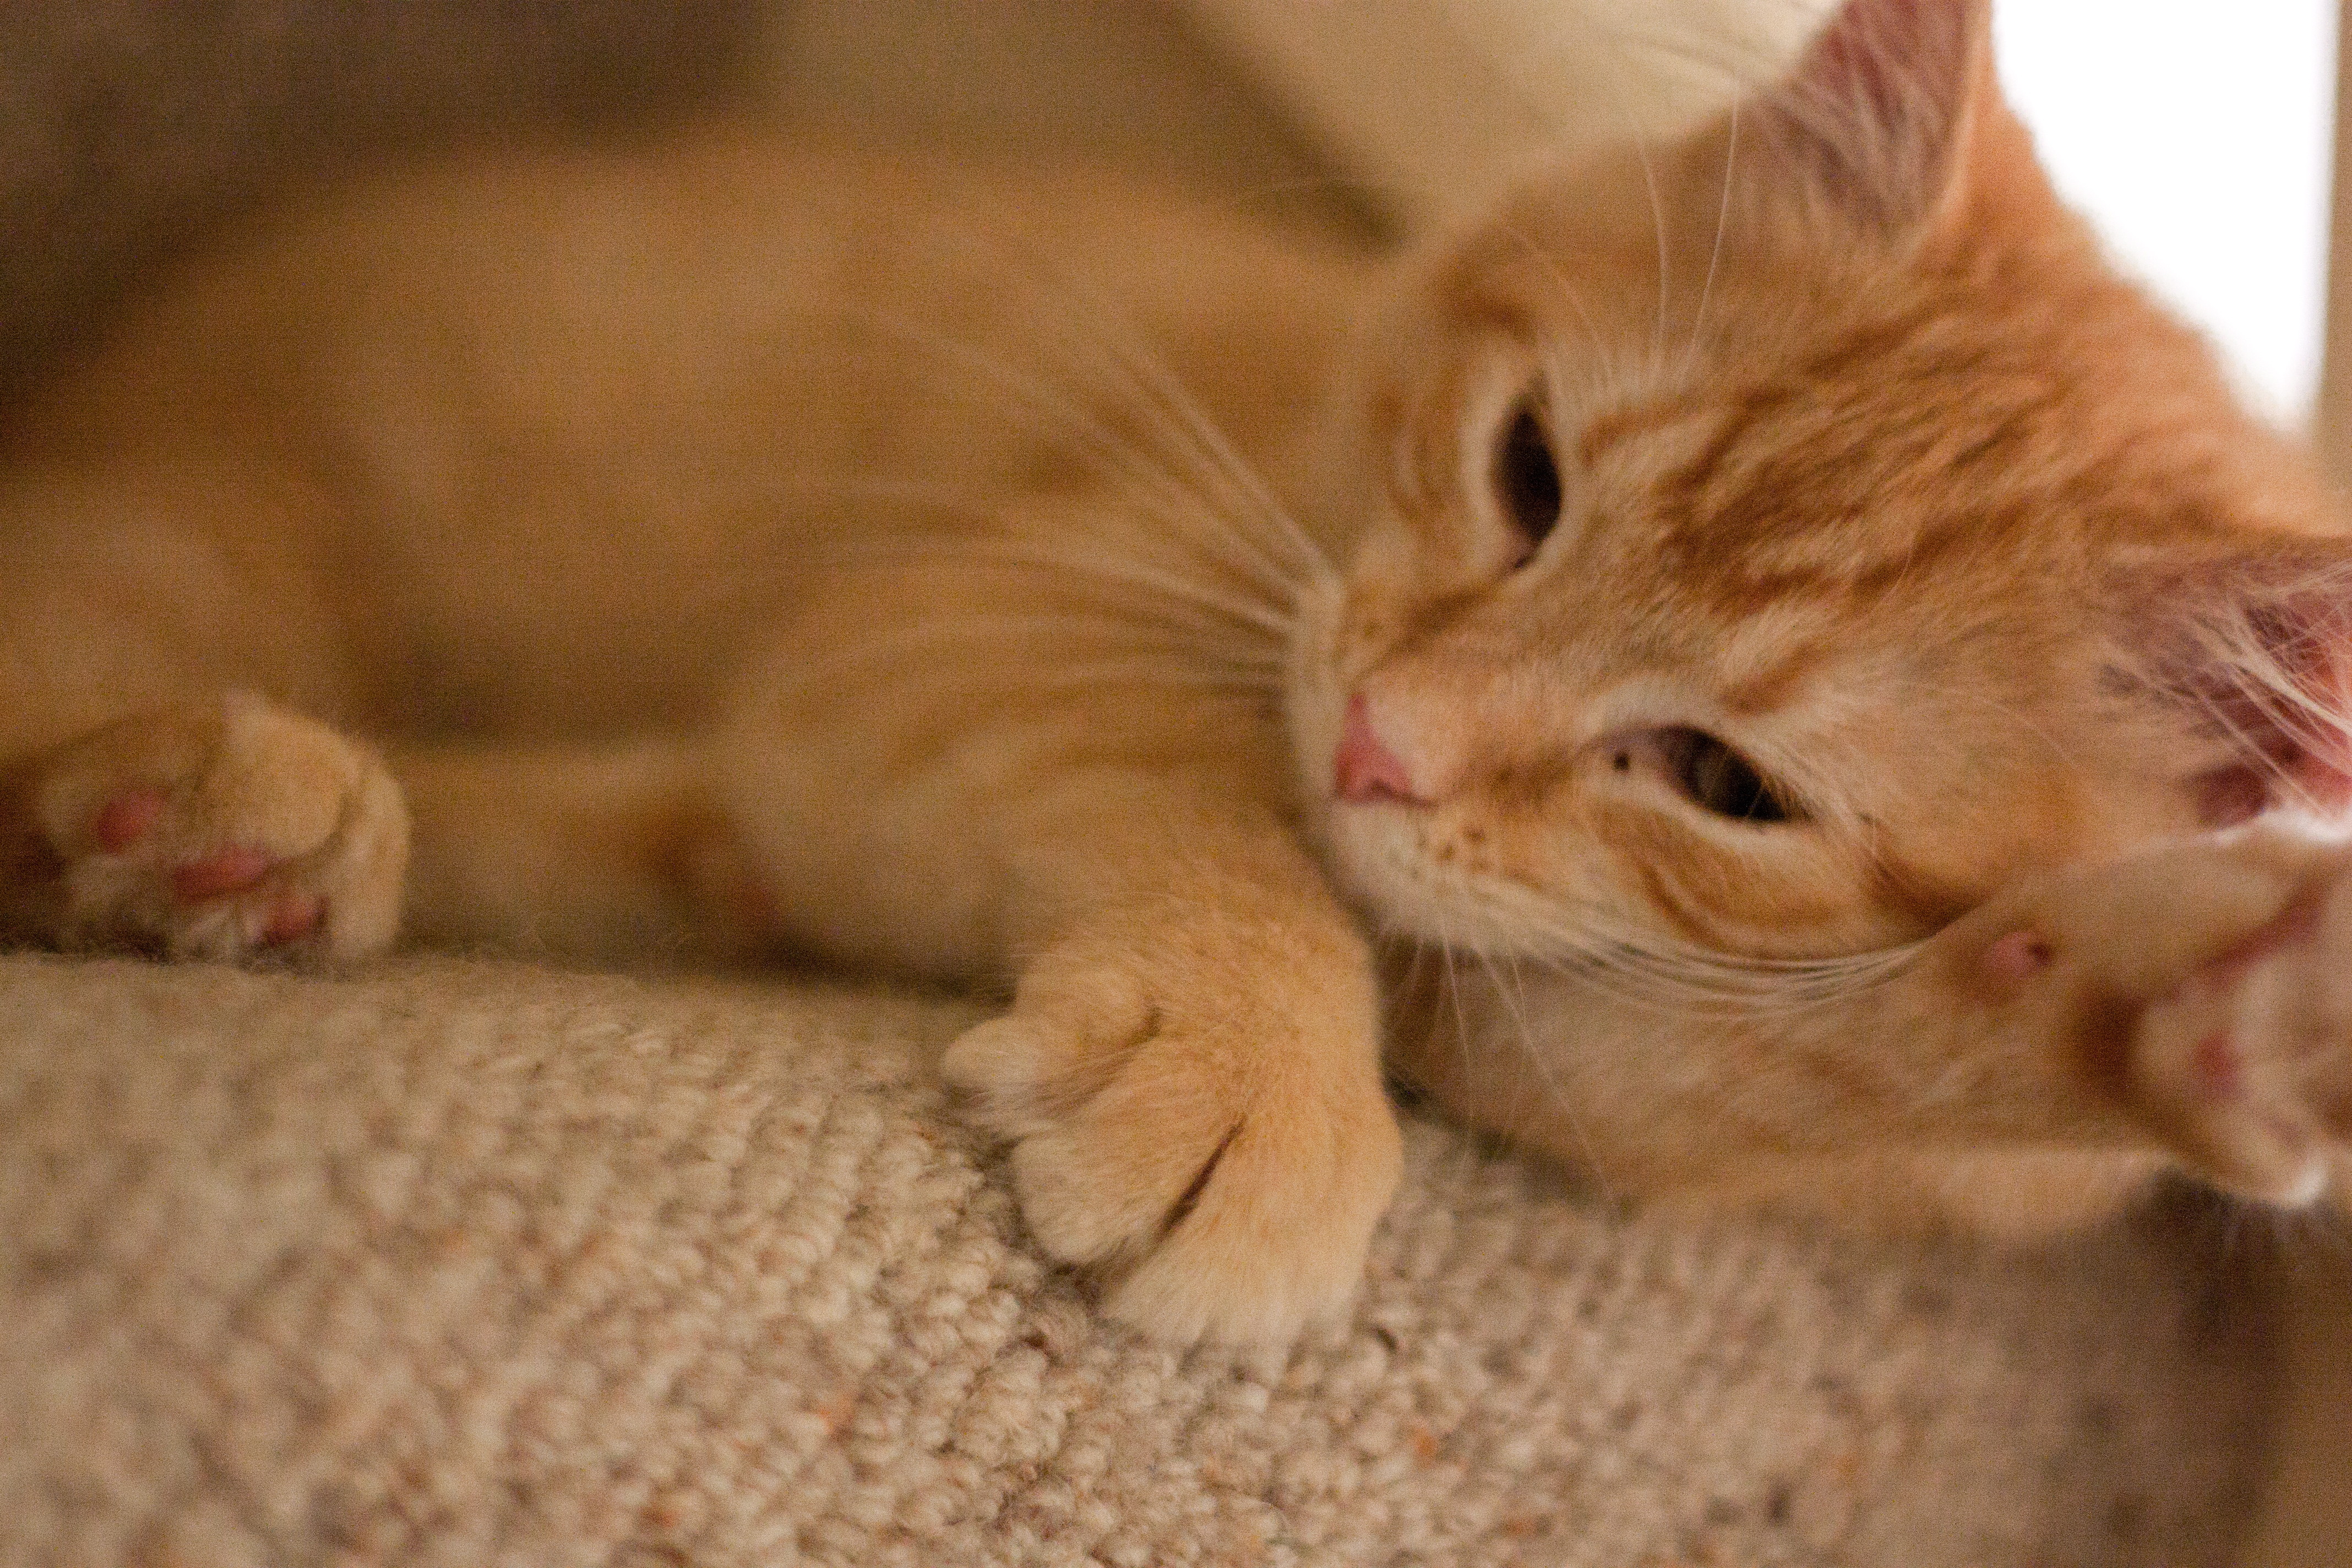
animal, pet, kitten, cat, mammal, close up, nose, whiskers, vertebrate, bengal, small to medium sized cats, cat like mammal, domestic short haired cat